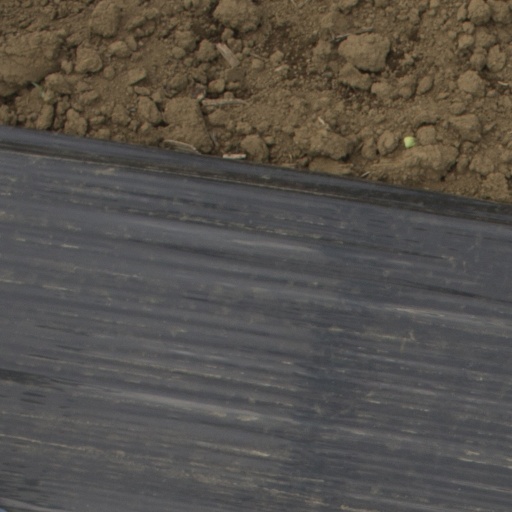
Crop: Jerusalem artichoke